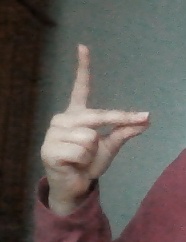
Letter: ta